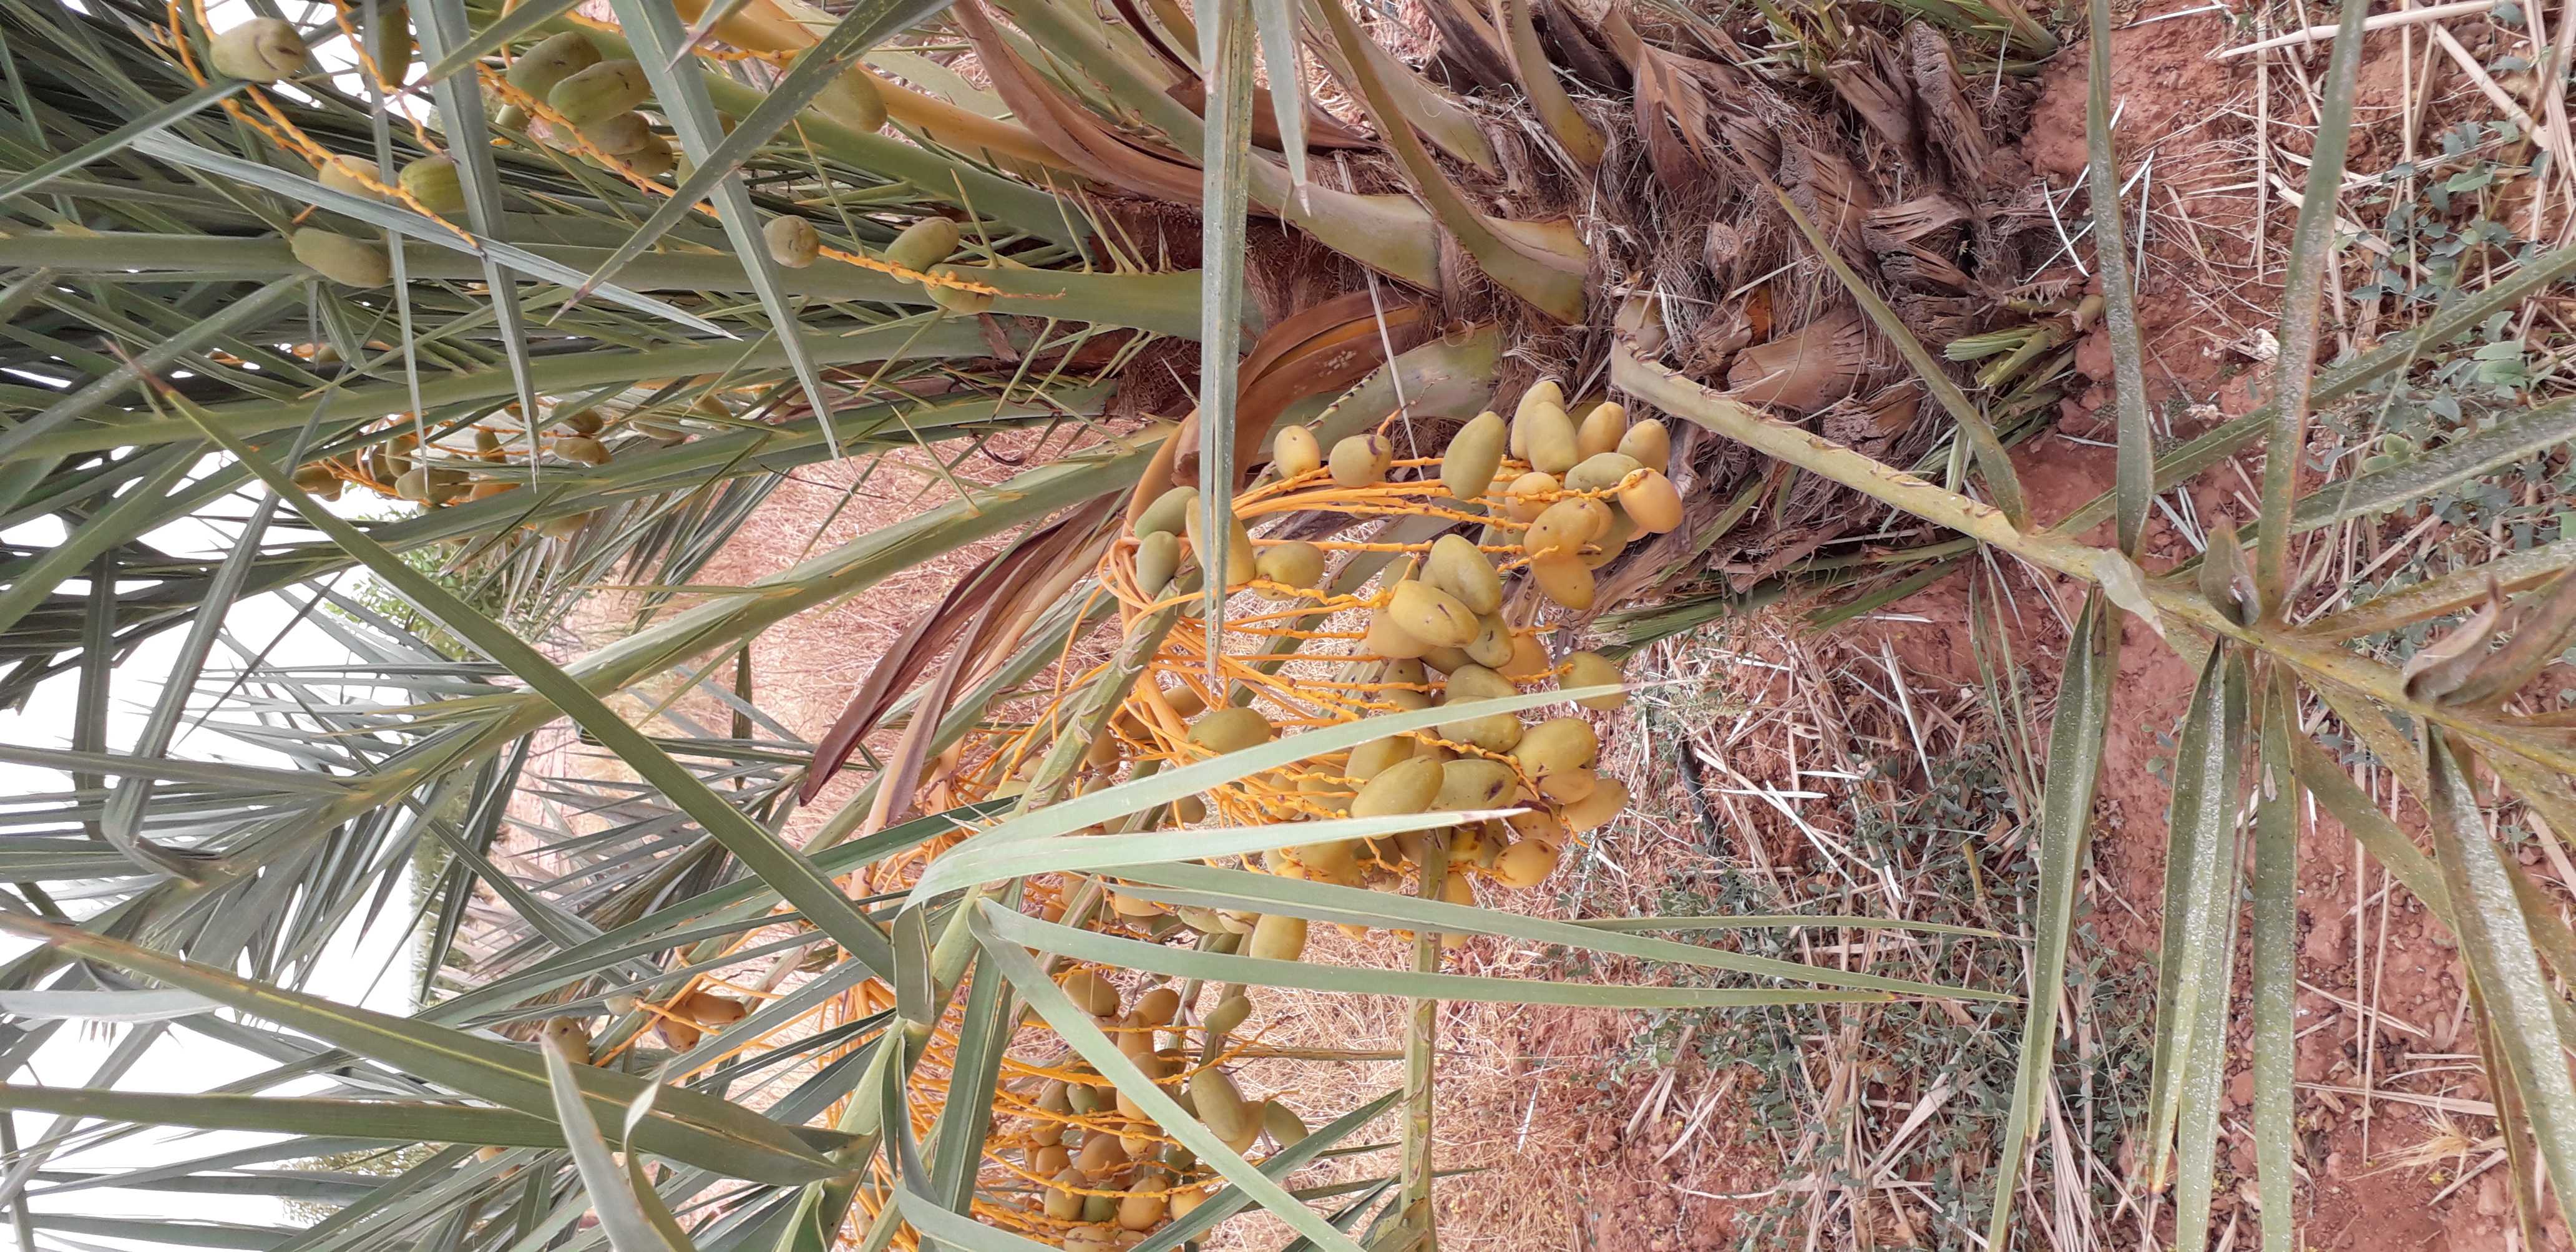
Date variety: Boumajhoul